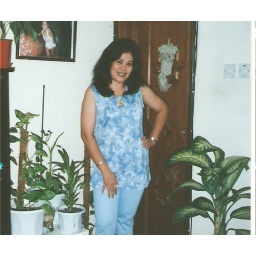
I'm in blue shirt posing in my room when i am still single.